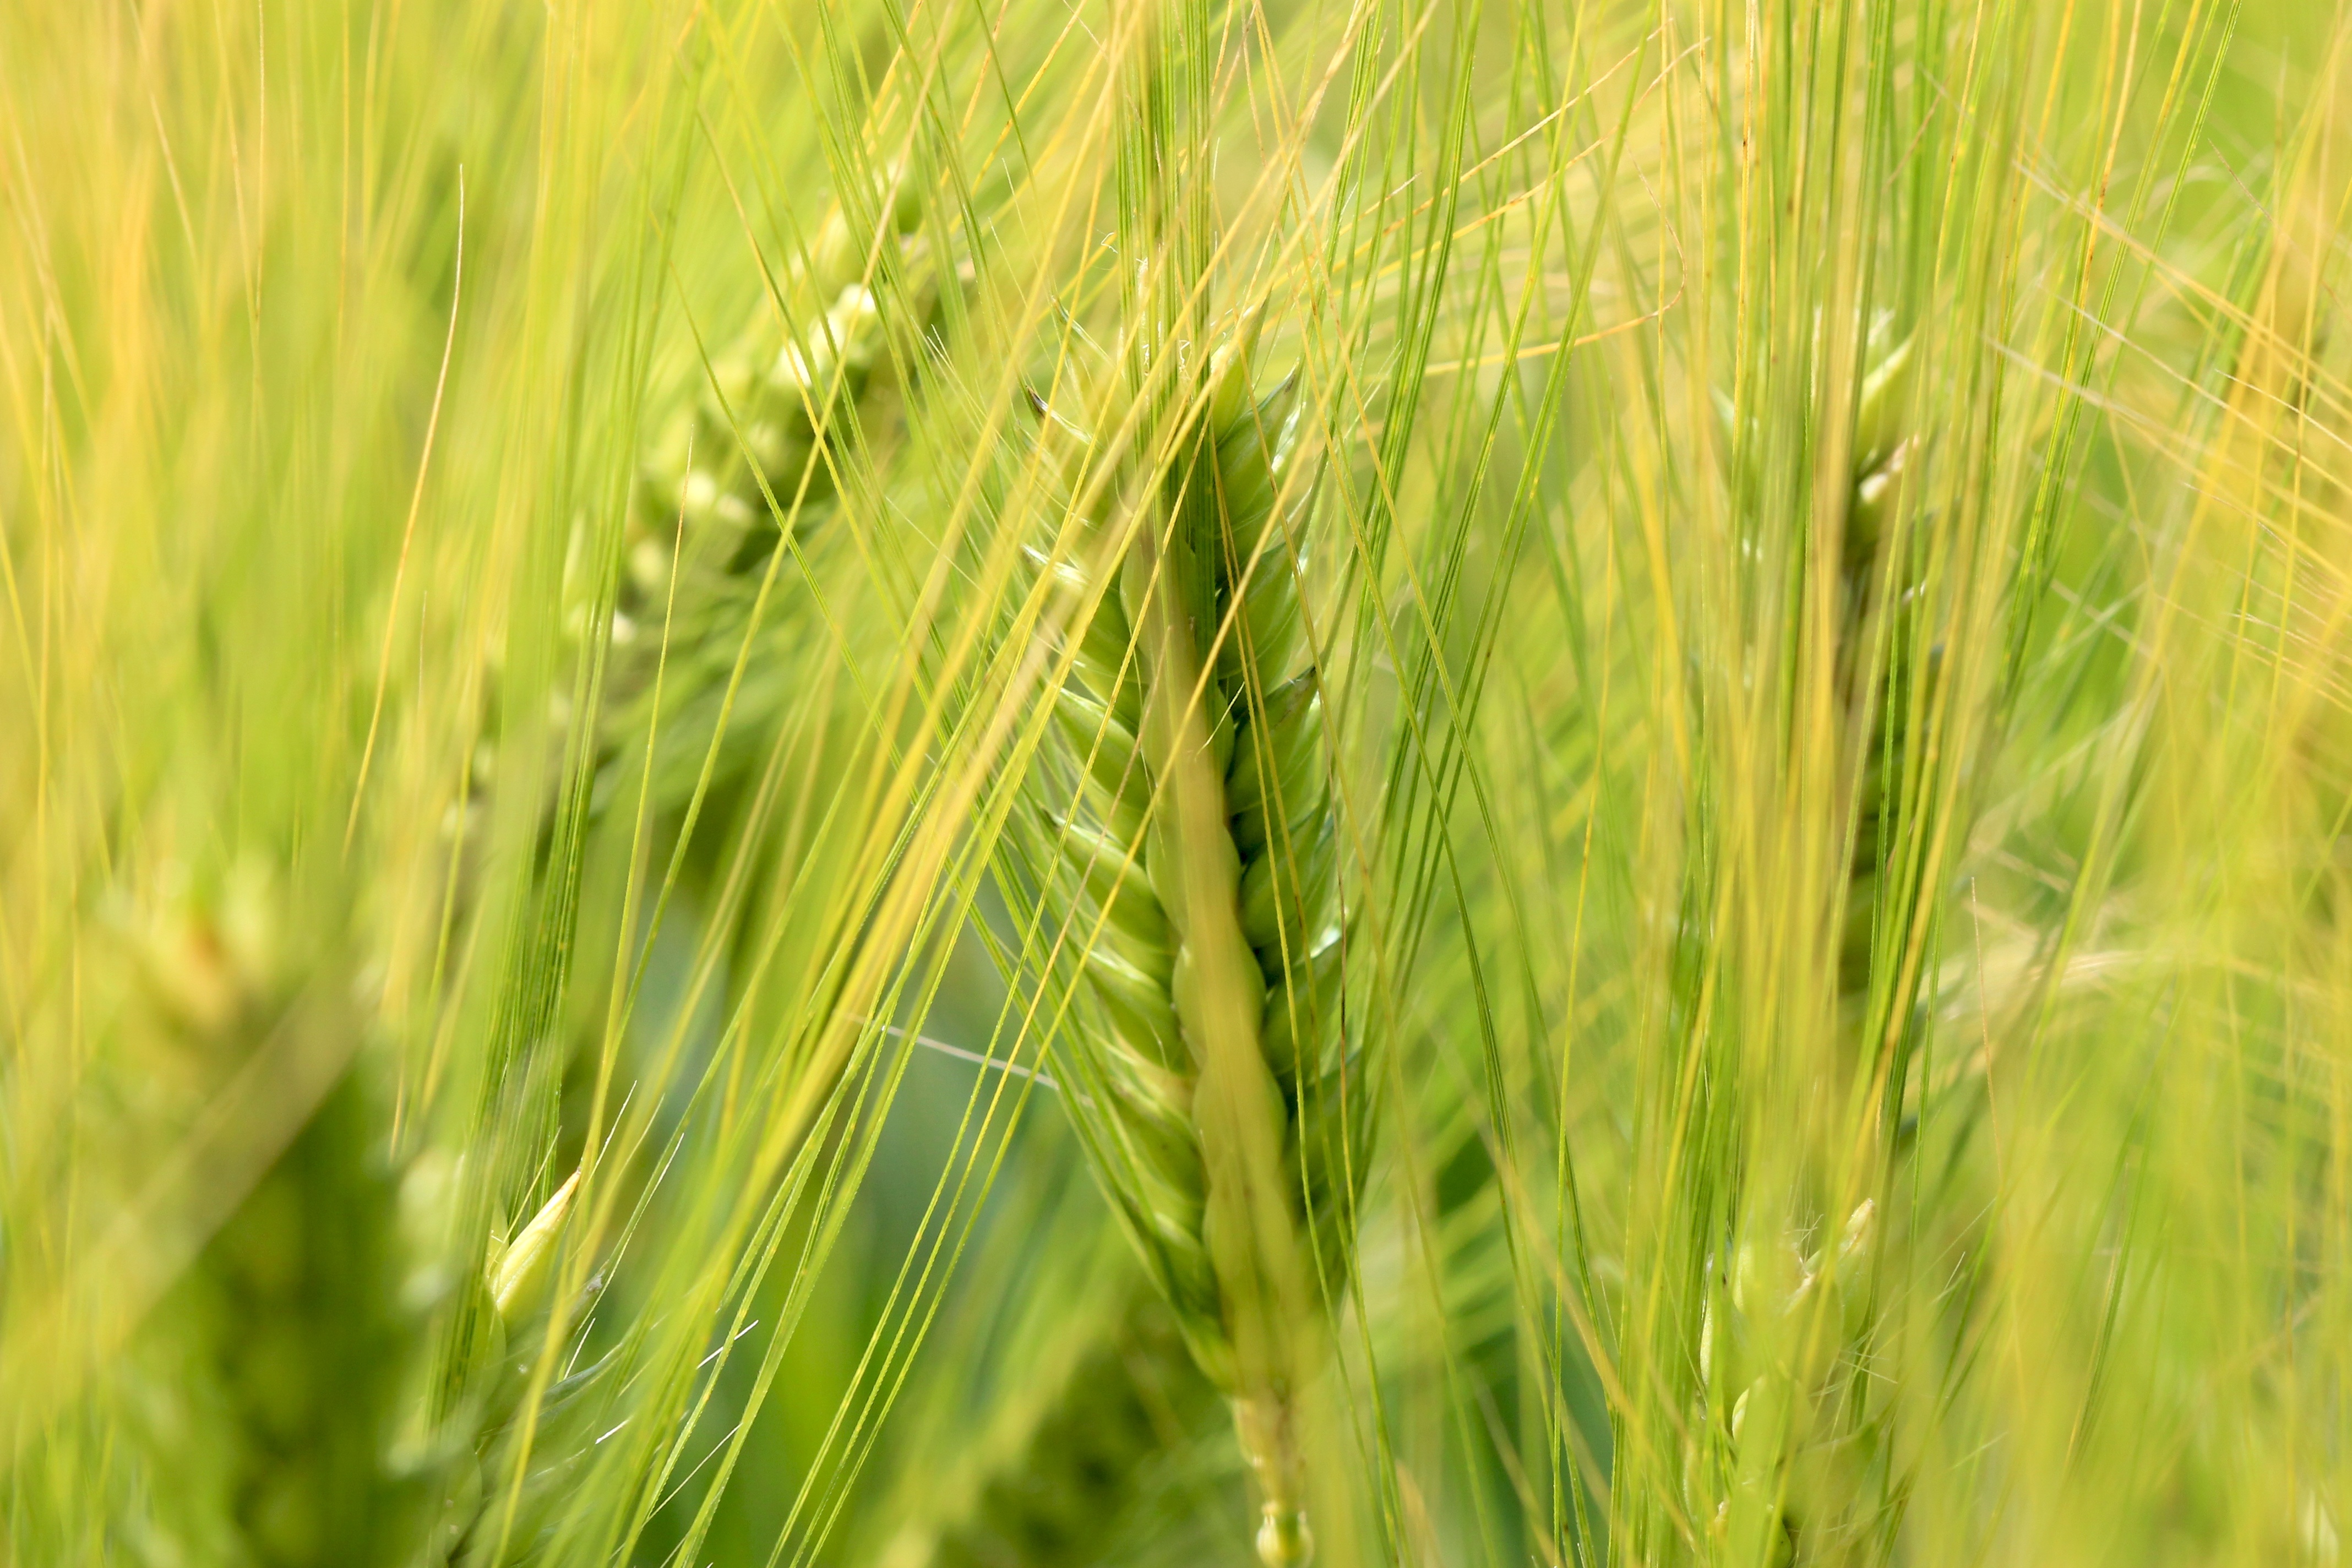
nature, grass, plant, field, meadow, barley, wheat, prairie, summer, food, green, crop, agriculture, cereal, fields, grassland, rye, cornfield, epi, cereals, paddy field, flowering plant, commodity, emmer, triticale, wheat fields, hordeum, grass family, plant stem, land plant, food grain, einkorn wheat